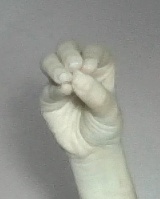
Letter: ha